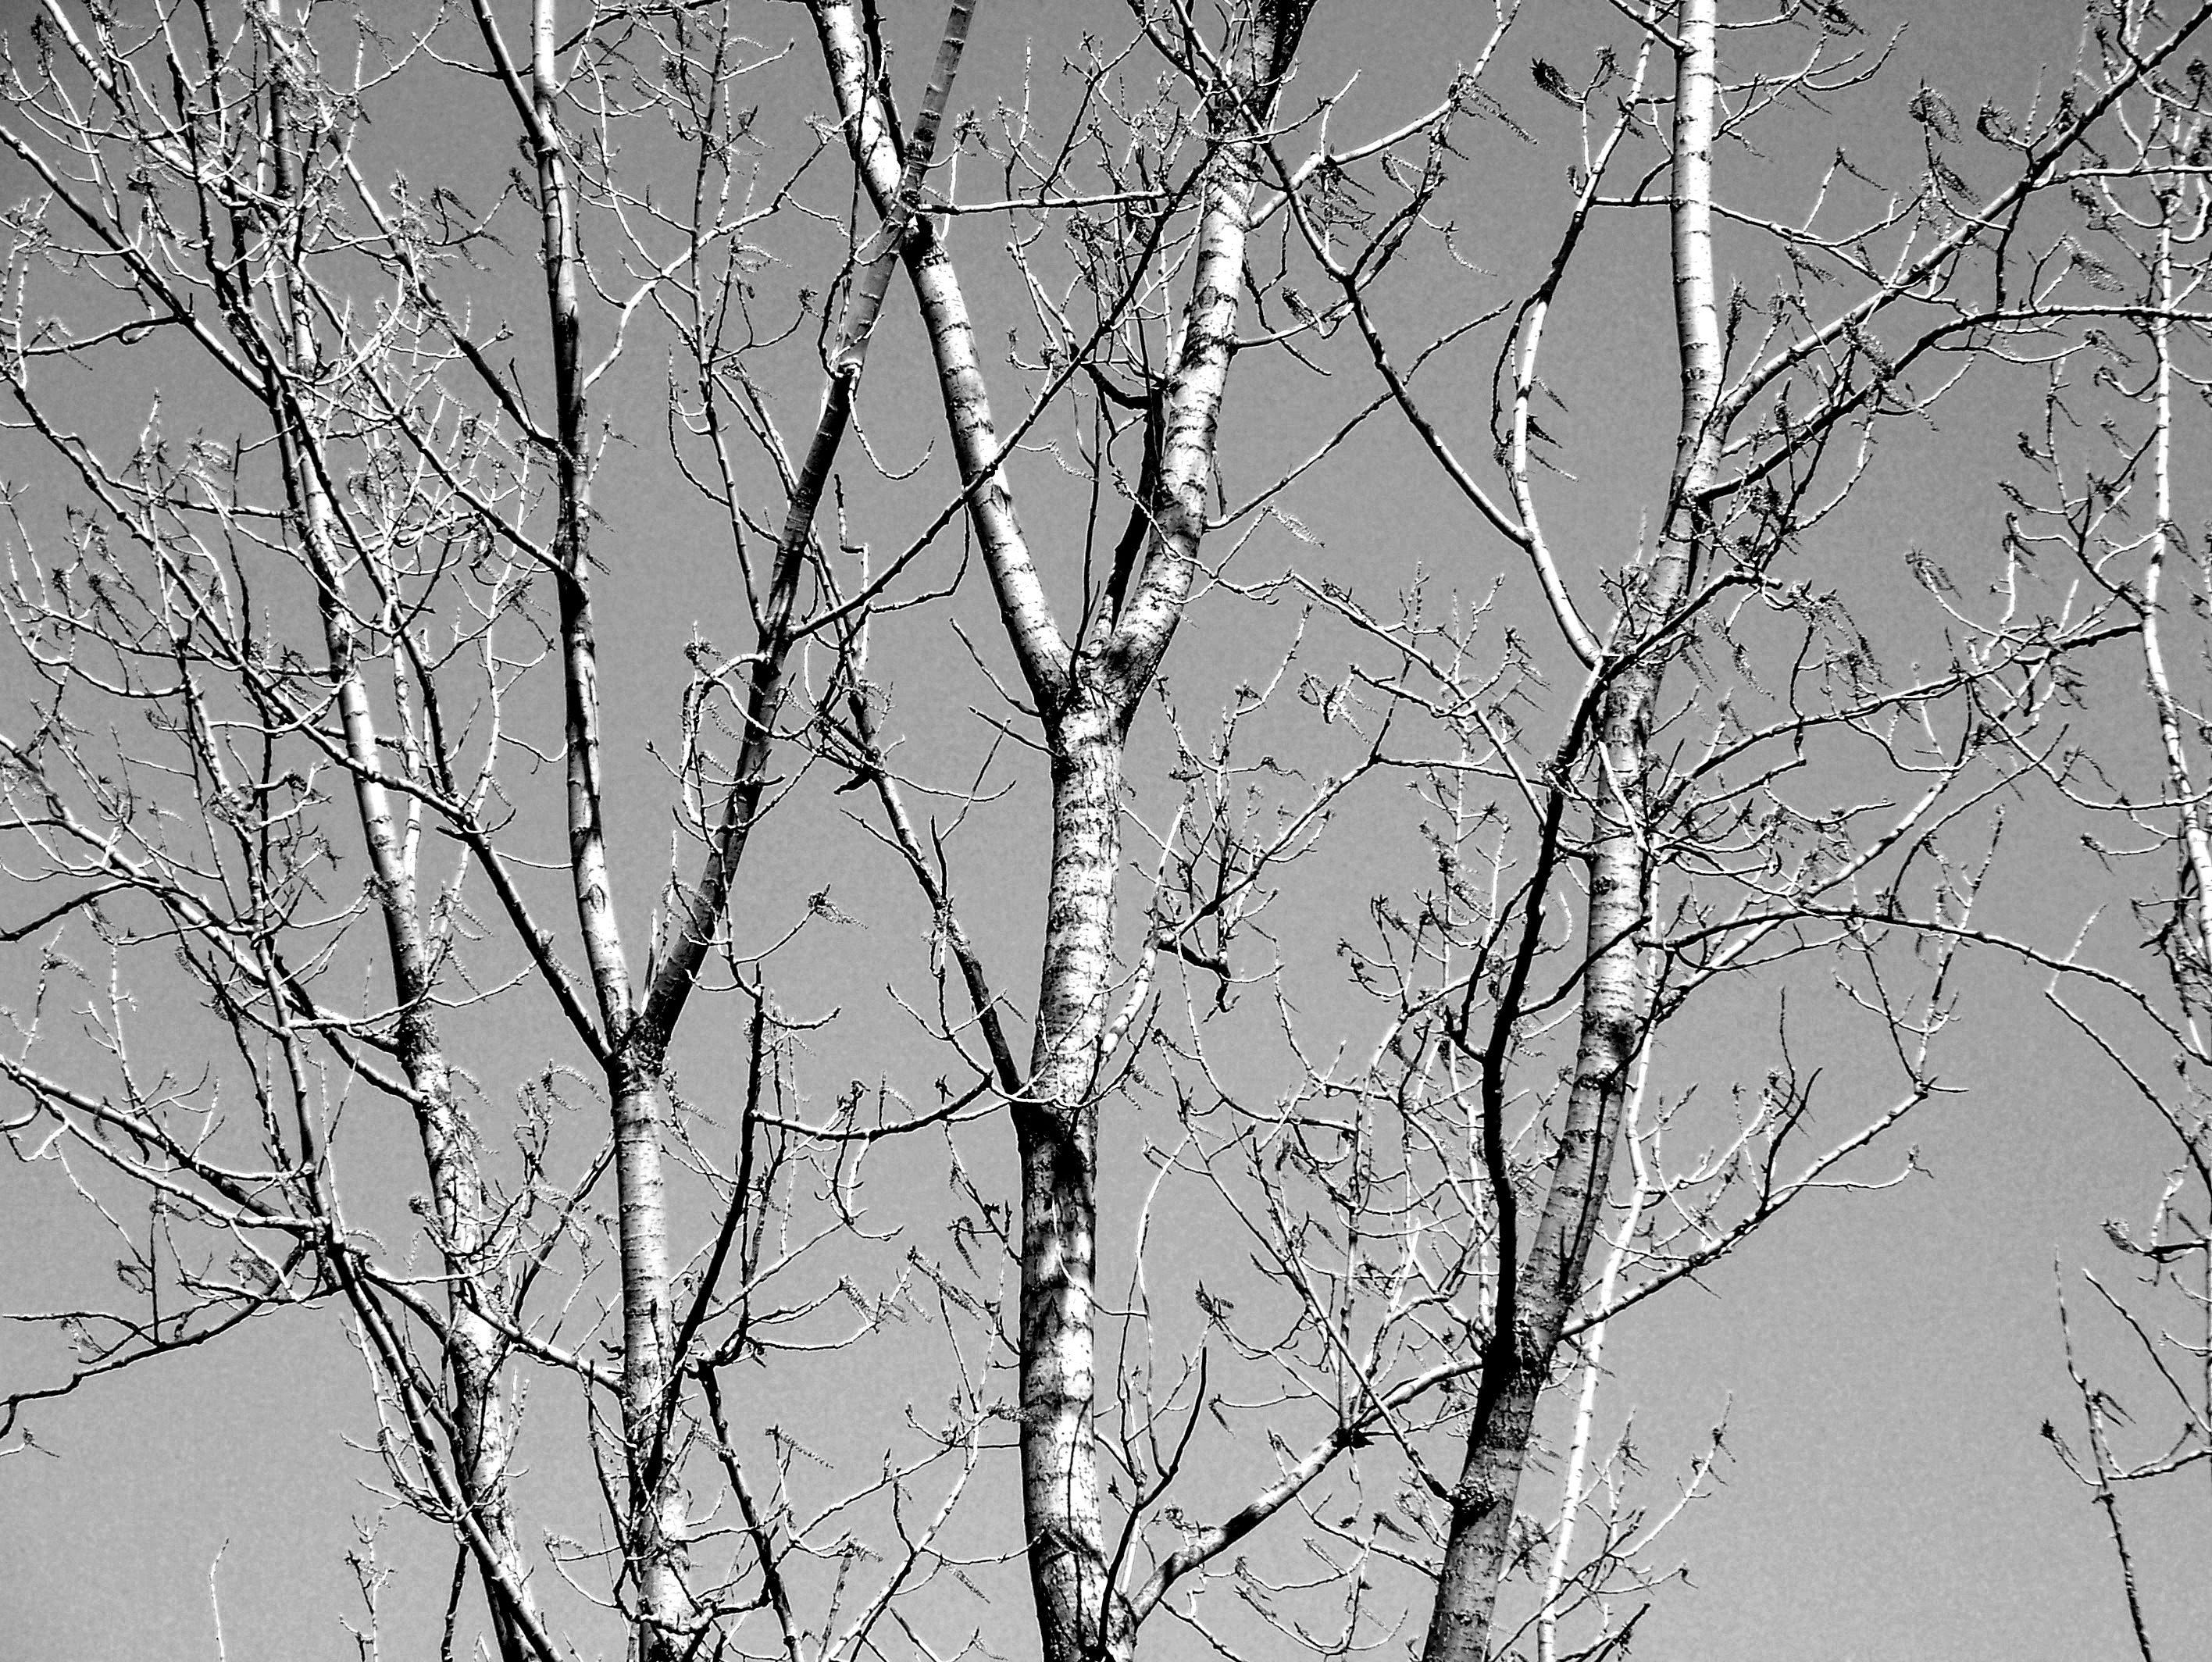
tree, nature, forest, outdoor, branch, snow, cold, winter, black and white, plant, wood, texture, leaf, frost, trunk, environment, foliage, line, birch, soil, monochrome, twig, outdoors, woods, decorative, branches, seasonal, freezing, monochrome photography, plant stem, woody plant